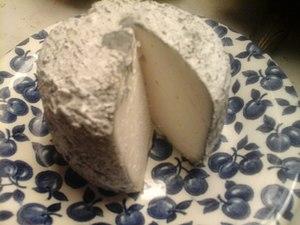
Bonde de Sologne.
La bonde de Sologne est un fromage au lait cru de chèvre.
La bonde de Sologne est un fromage au lait cru de chèvre.